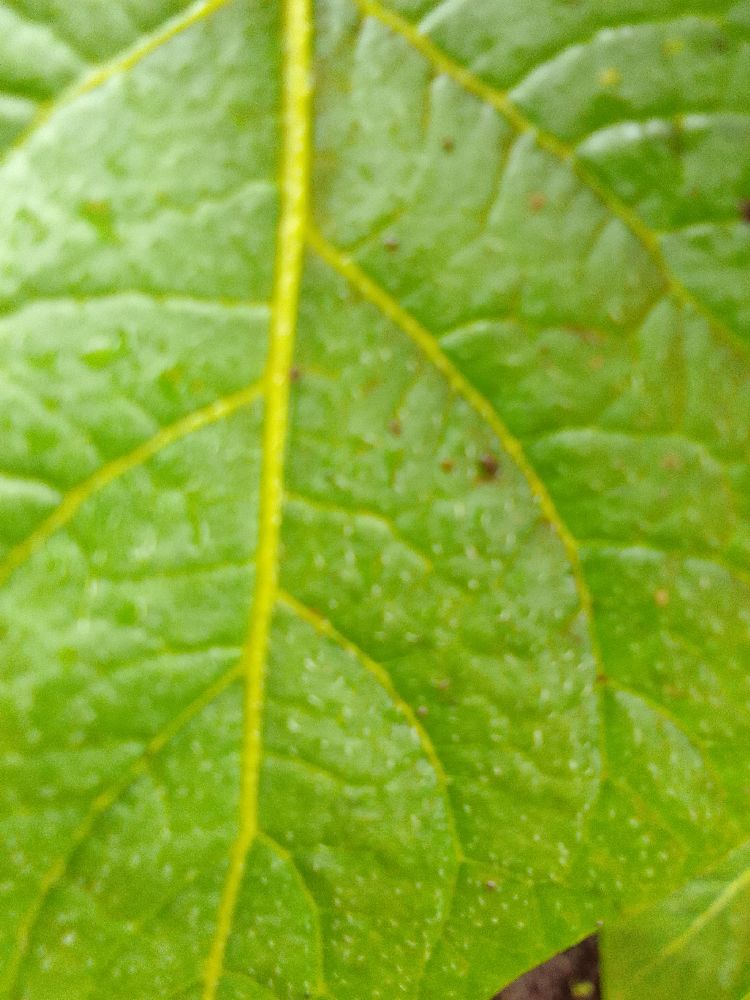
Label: Healthy